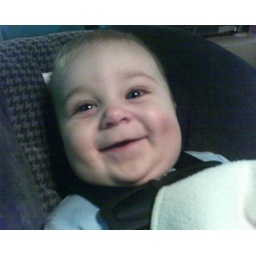
Entertaining H. in the car while Mama tanks up for our road trip to Maine.